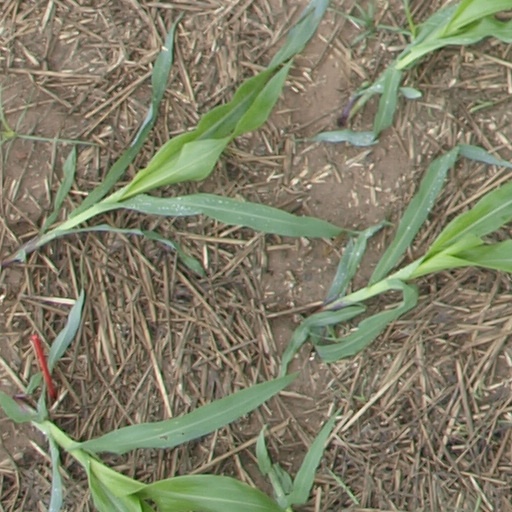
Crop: maize; corn